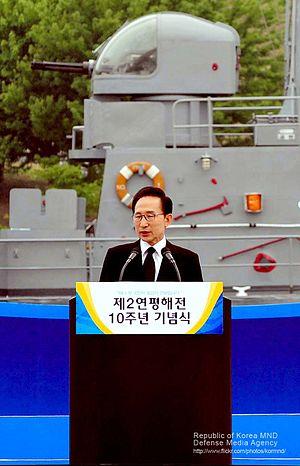
La politique du rayon de soleil est le nom de la politique étrangère de la Corée du Sud envers la Corée du Nord de 1998 à 2008.